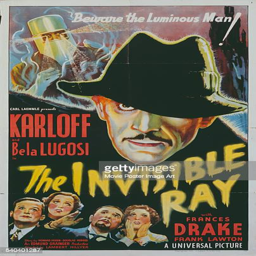
a poster for horror film starring actors